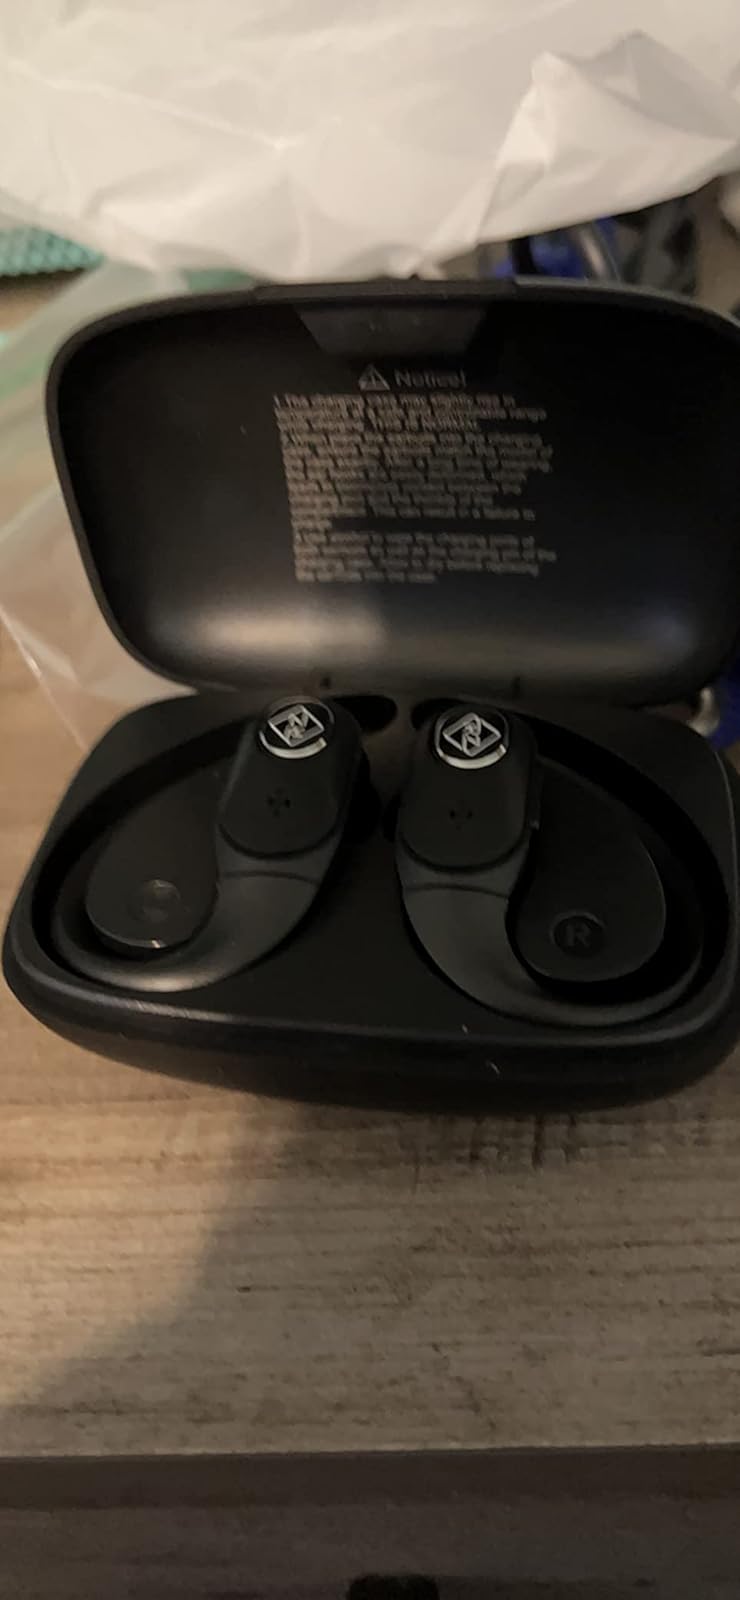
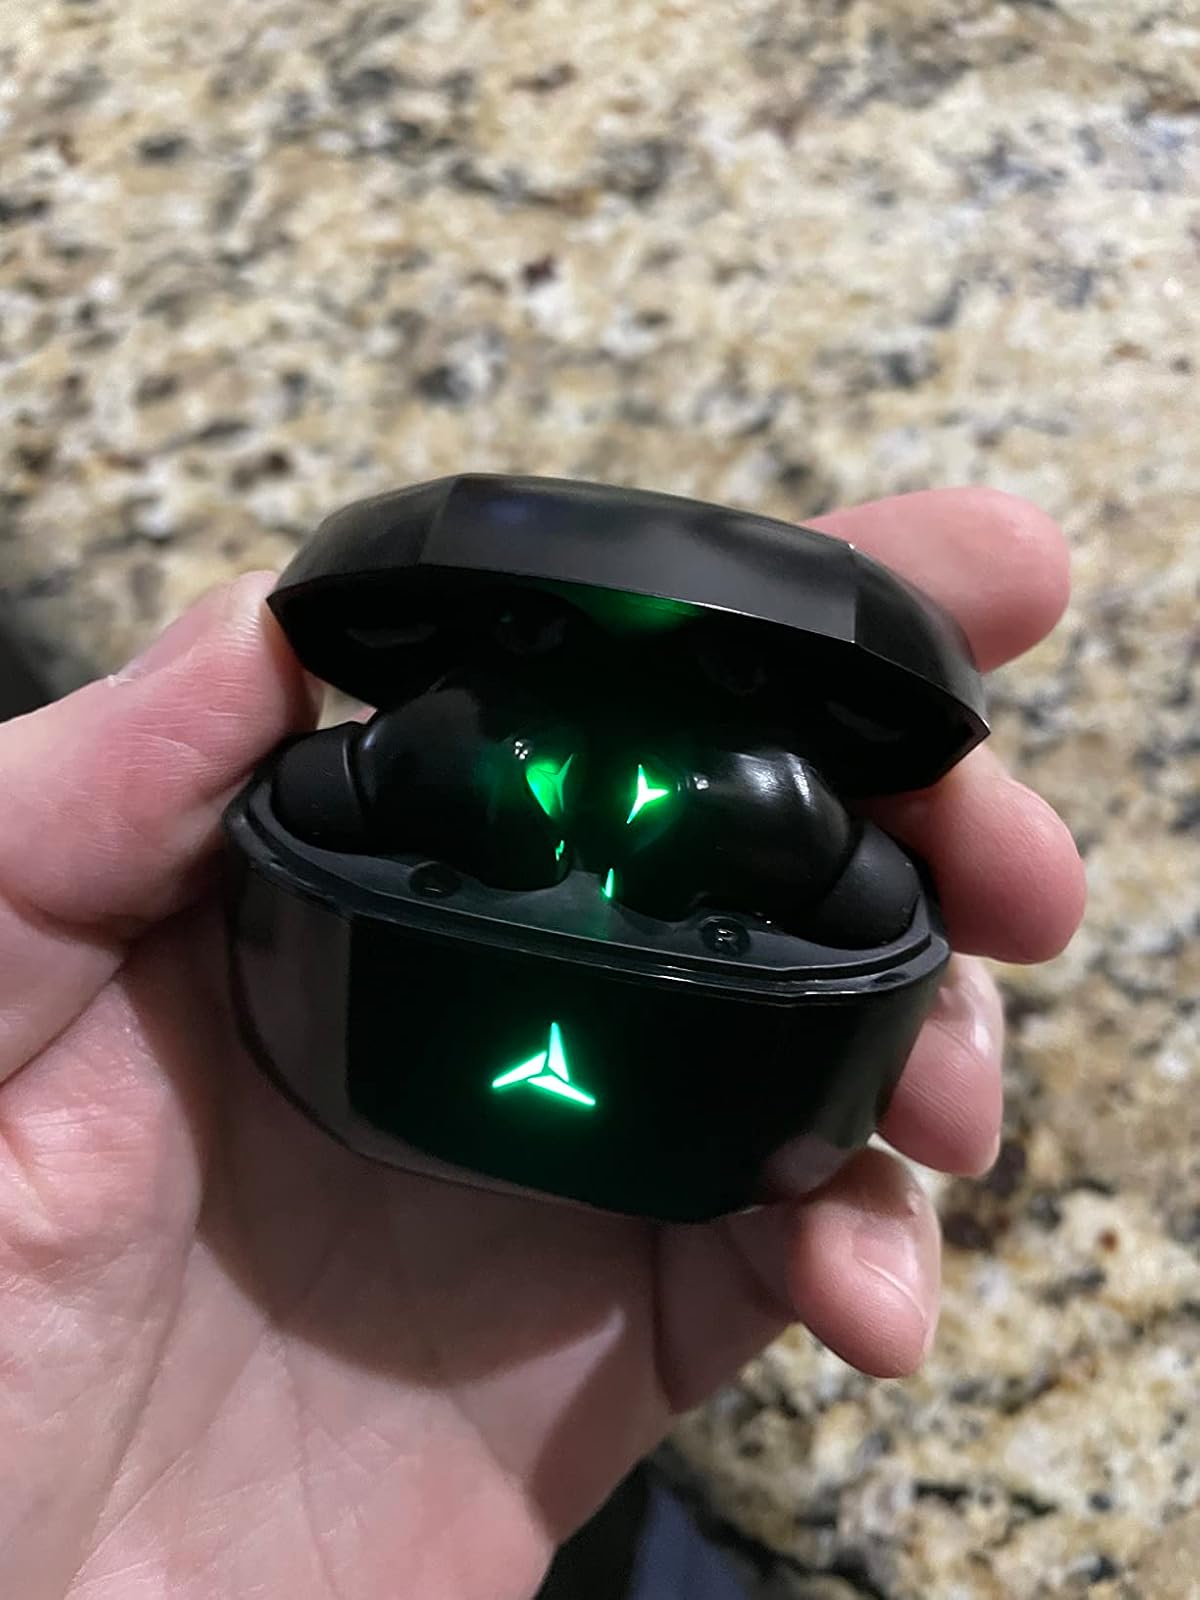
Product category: earbuds
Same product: no